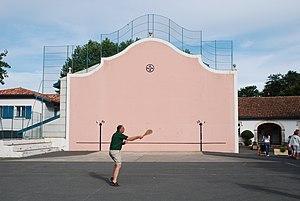
Arcangues est une commune française, située dans le département des Pyrénées-Atlantiques en région Nouvelle-Aquitaine, limitrophe de deux communes qui jouissent d’une ouverture sur l’océan Atlantique, Biarritz et Anglet, qui a conservé un profil rural et un habitat clairsemé, dans un relief vallonné.